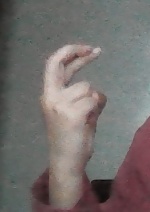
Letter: zay